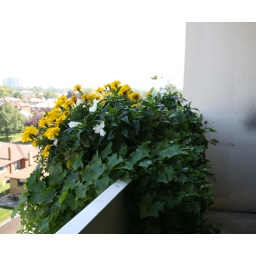
Our balcony in the summer looks like a jungle. And no, that's not my green thumb, sadly.